Ciabatta
Also known as:
af - Afrikaans: Ciabatta
ar - Arabic: شباتة
arz - Egyptian Arabic: سياباتا
az - Azerbaijani: Ciabatta
ca - Catalan: Xapata
cs - Czech: Ciabatta
da - Danish: Ciabattabrød
de - German: Ciabatta
el - Greek: Τσιαμπάτα
es - Spanish: Ciabatta
eu - Basque: Txapata
fa - Persian: چیاباتا
fi - Finnish: Ciabatta
fr - French: Ciabatta
he - Hebrew: צ'באטה
hu - Hungarian: Ciabatta
hy - Armenian: Չիաբատտա
id - Indonesian: Ciabatta
it - Italian: Ciabatta
ja - Japanese: チャバタ
jv - Javanese: Ciabatta
ka - Georgian: ჩიაბატა
ko - Korean: 치아바타
lt - Lithuanian: Čiabata
lv - Latvian: Čabata
nb - Norwegian Bokmål: Ciabatta
nl - Dutch: Ciabatta
pl - Polish: Ciabatta
pt - Portuguese: Ciabatta
ro - Romanian: Ciabatta
ru - Russian: Чиабатта
sk - Slovak: Ciabatta
sv - Swedish: Ciabatta
tr - Turkish: Ciabatta
uk - Ukrainian: Чіабата
vi - Vietnamese: Ciabatta
yue - Cantonese: 拖鞋包
zh - Chinese: 拖鞋麵包
Category: bread (loaf bread)
Cuisine: Italian
Associated cuisines: Italian
Area: Veneto
Countries: Italy
Region: Southern Europe

This is a white bread that is elongated, broad, and flat, and is baked in many variations, although unique for its alveolar holes. It is made with a strong flour and uses a very high hydration dough.

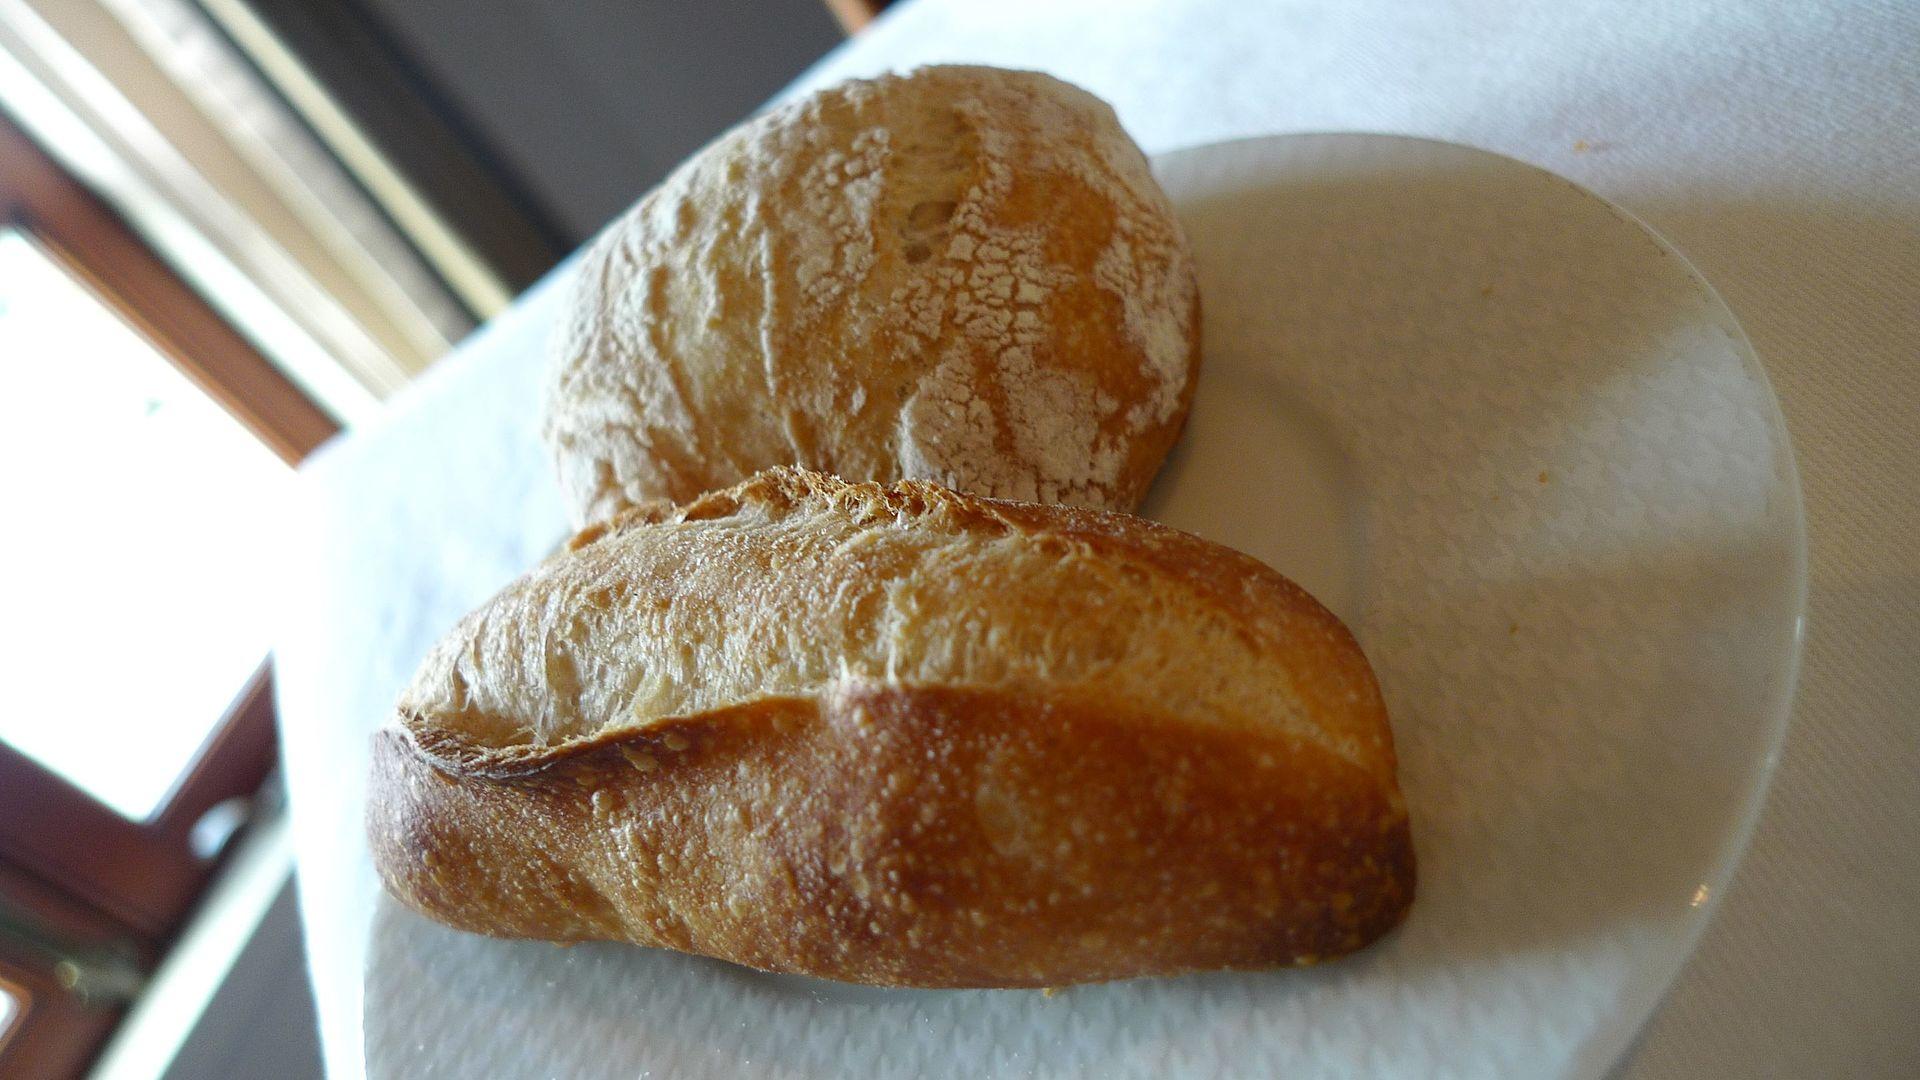
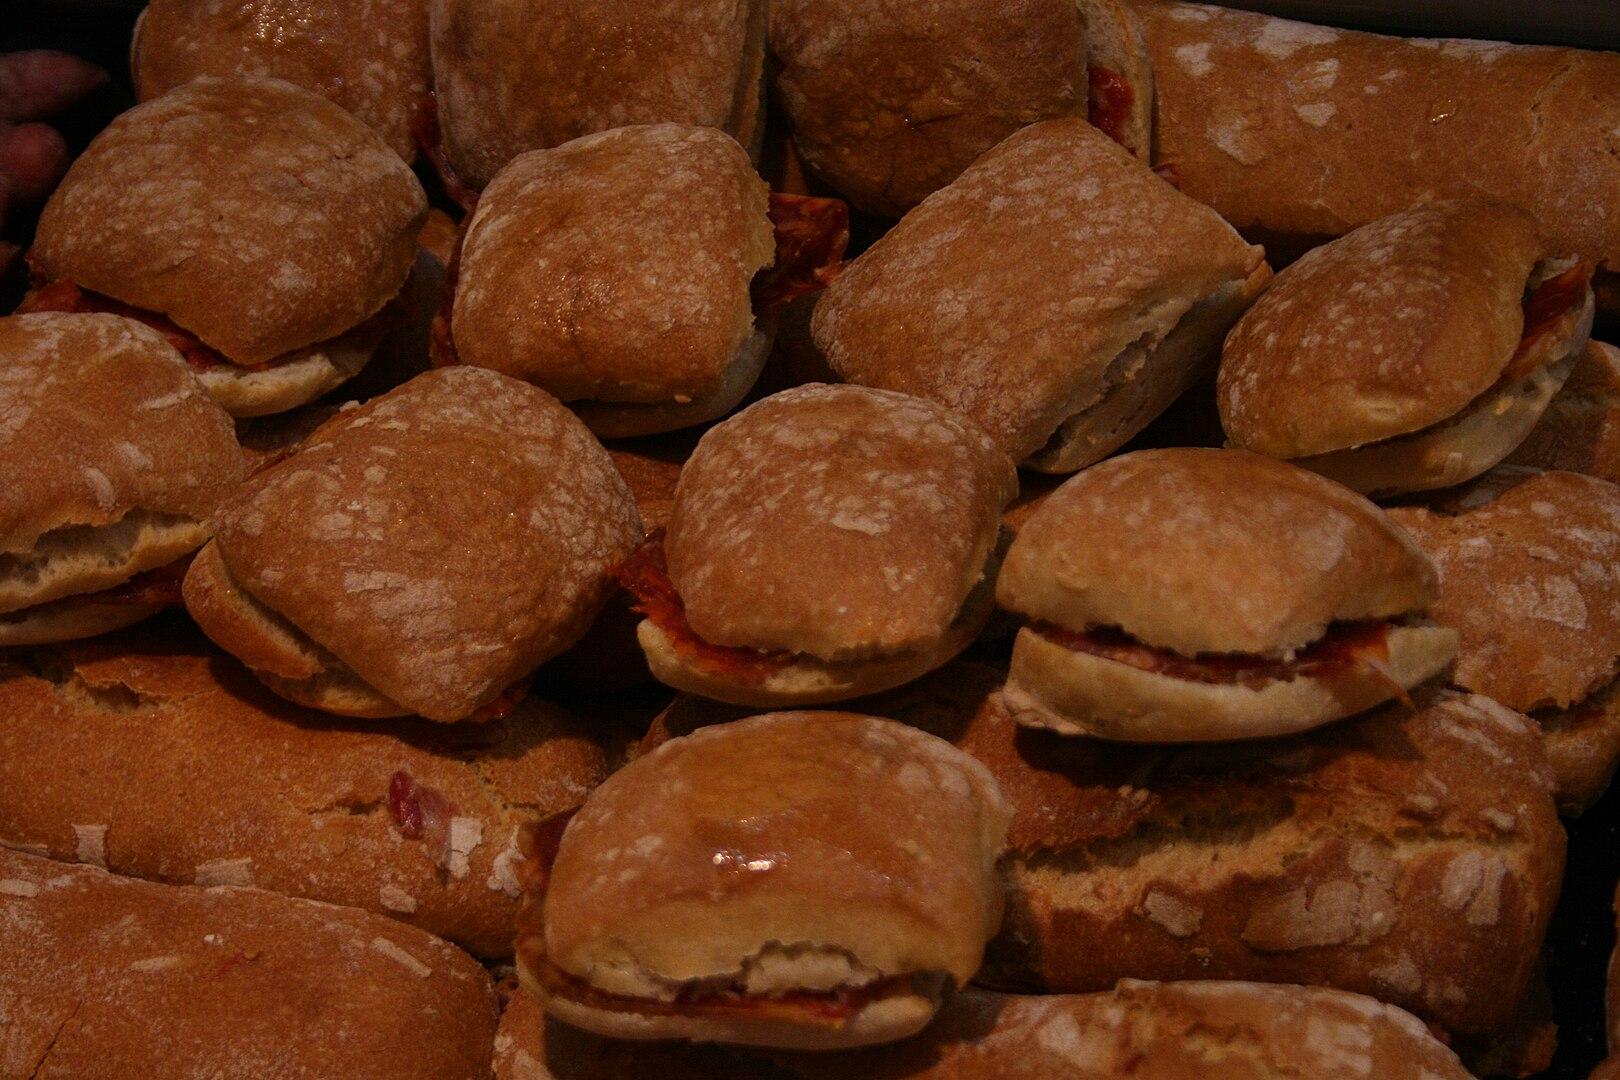
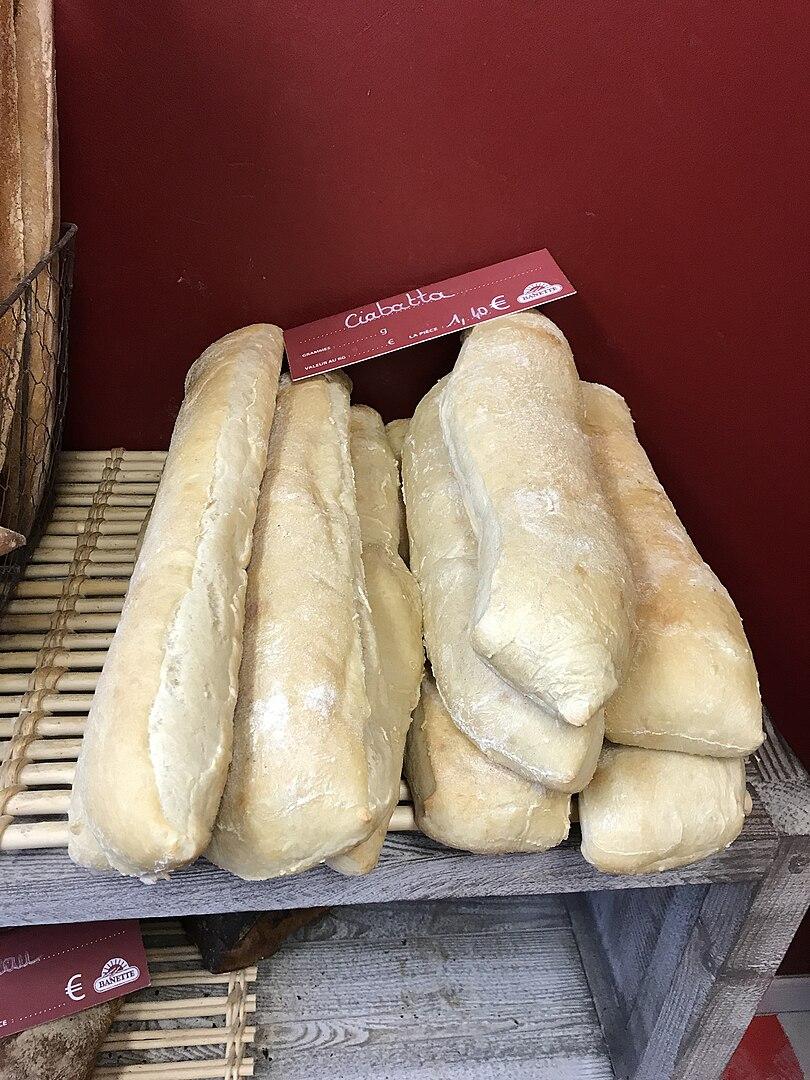
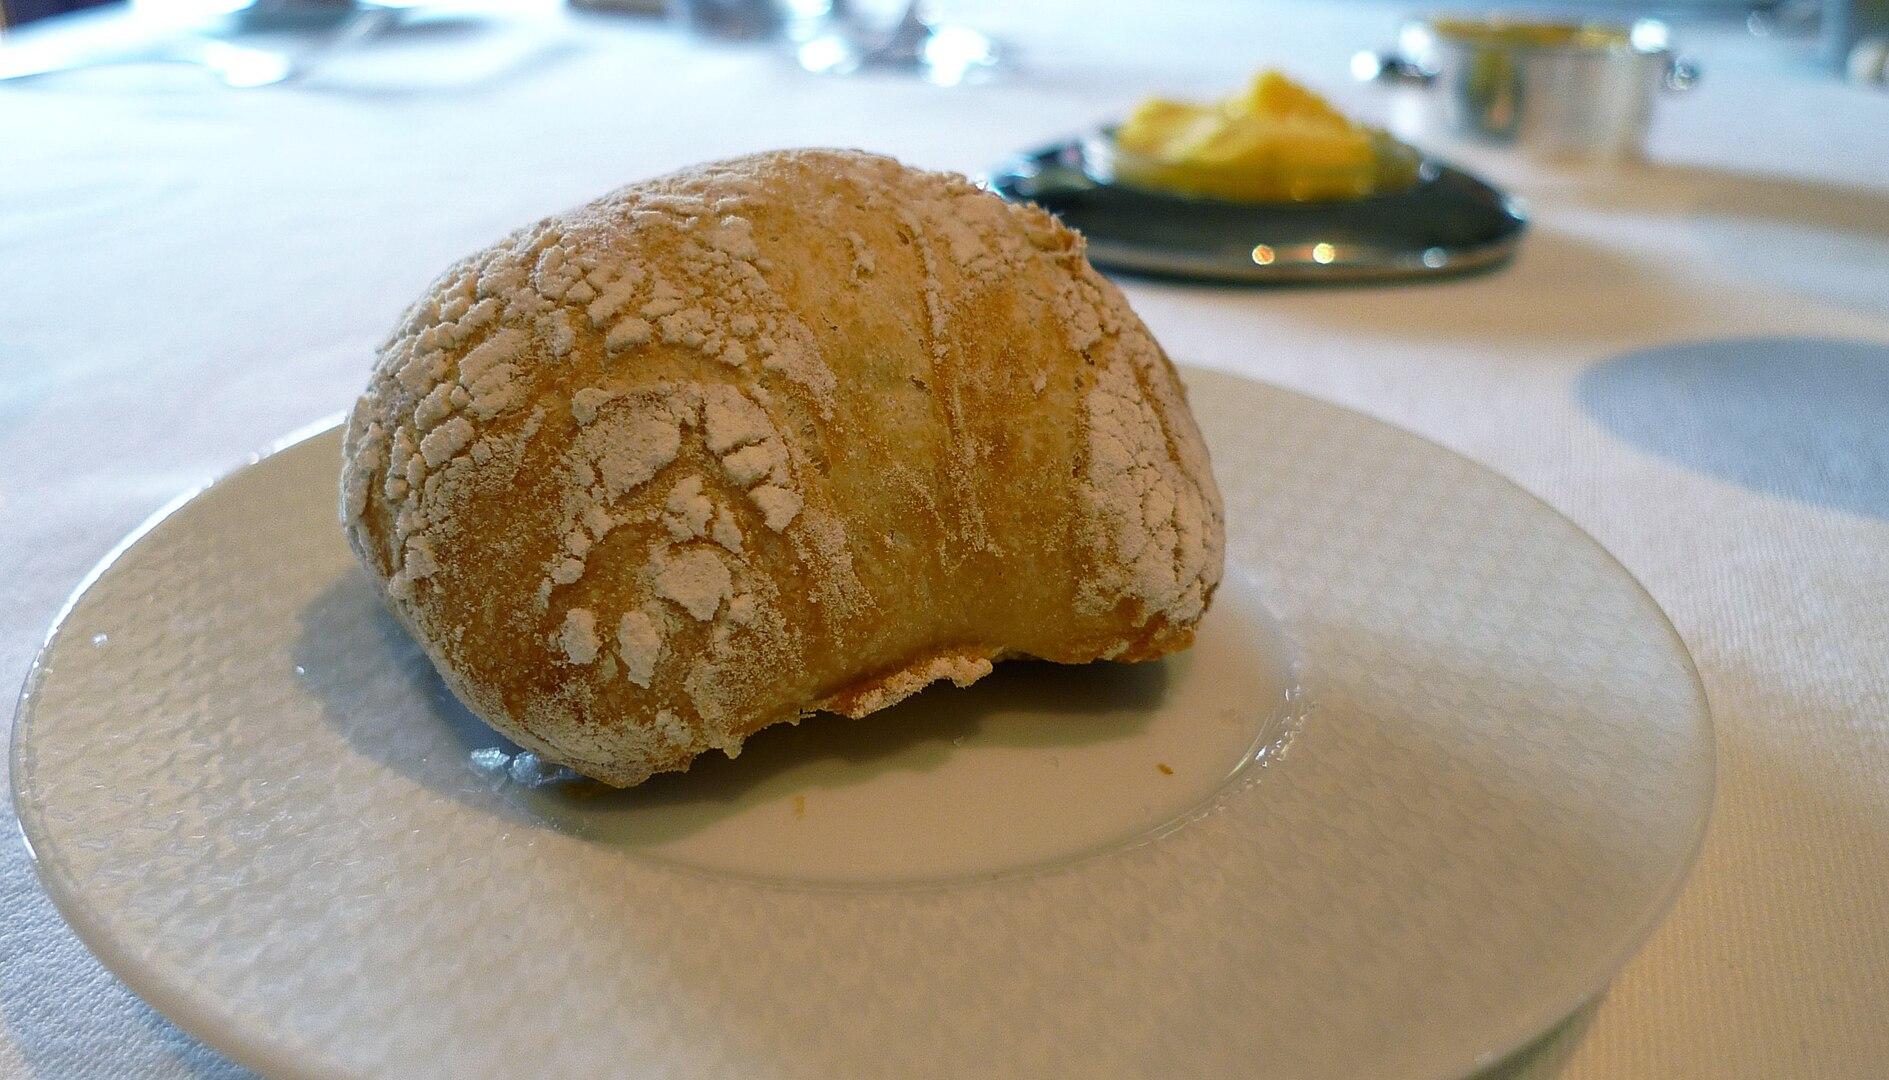
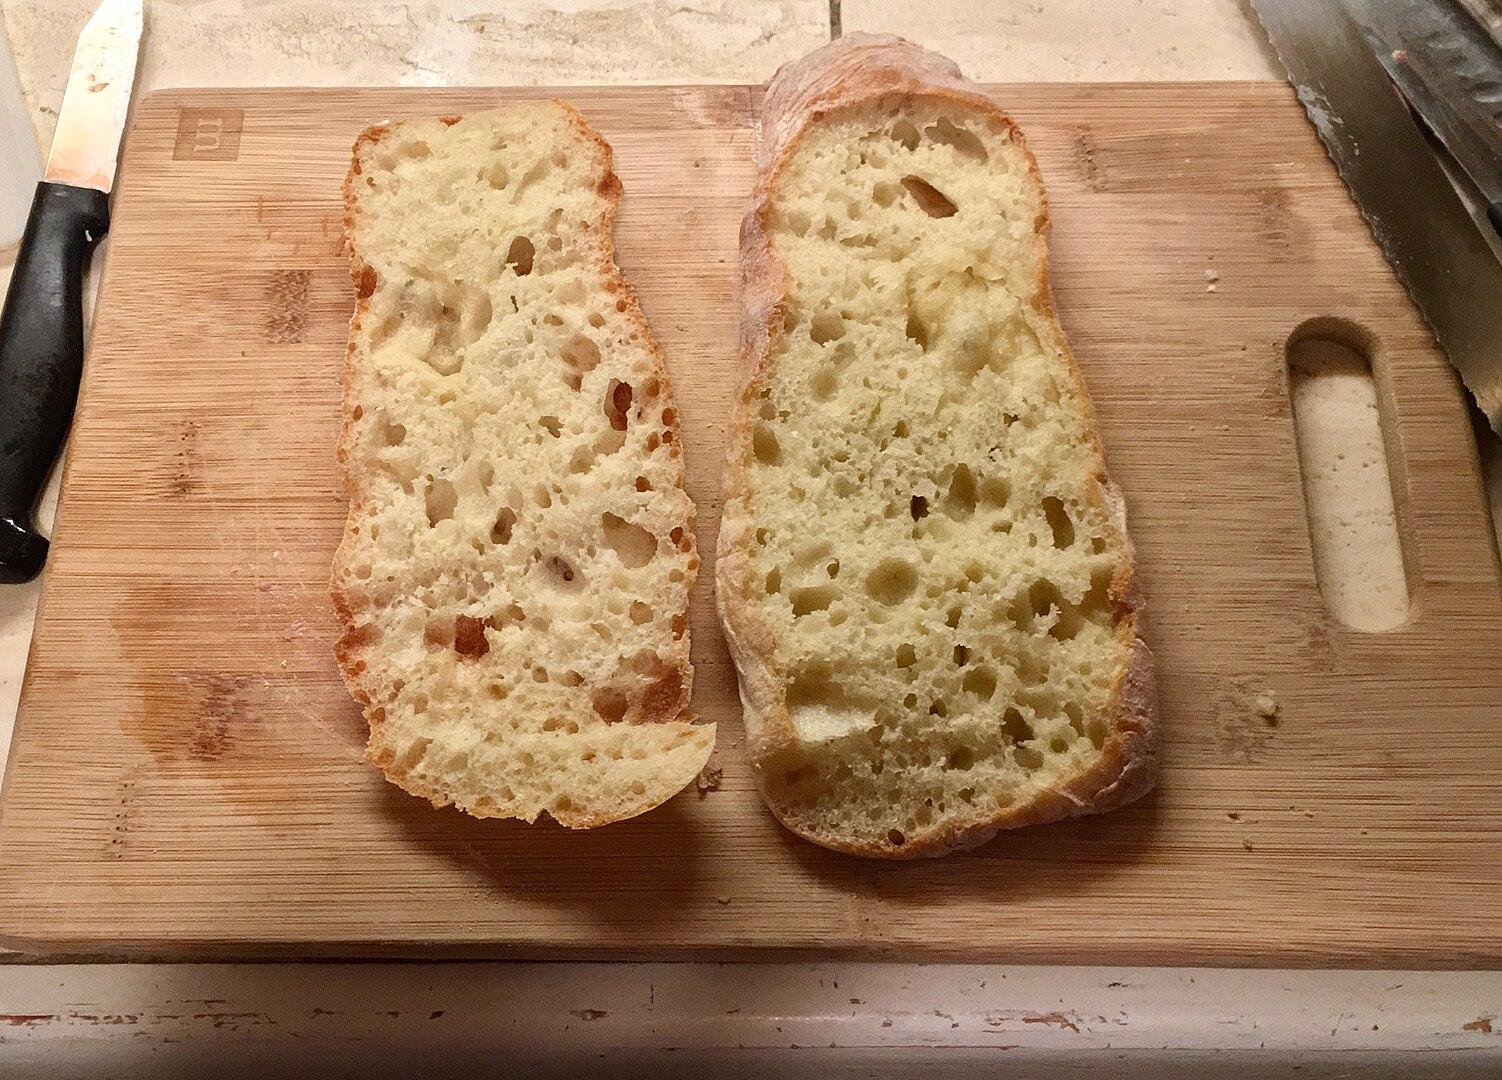
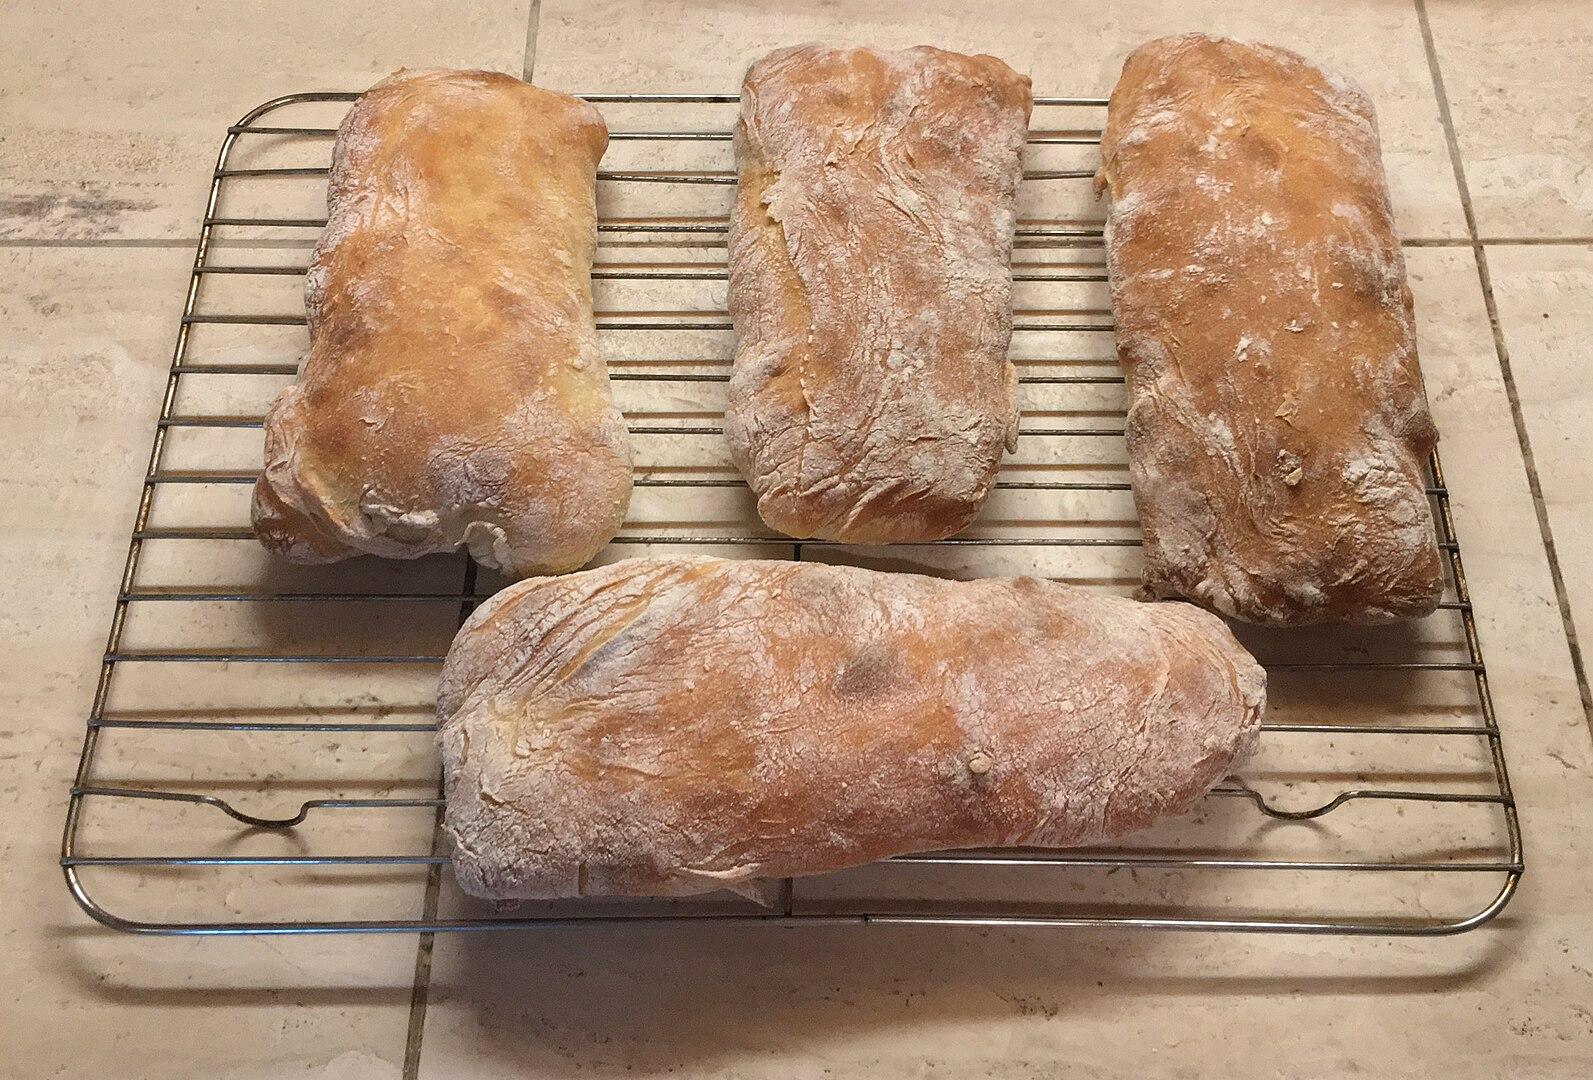
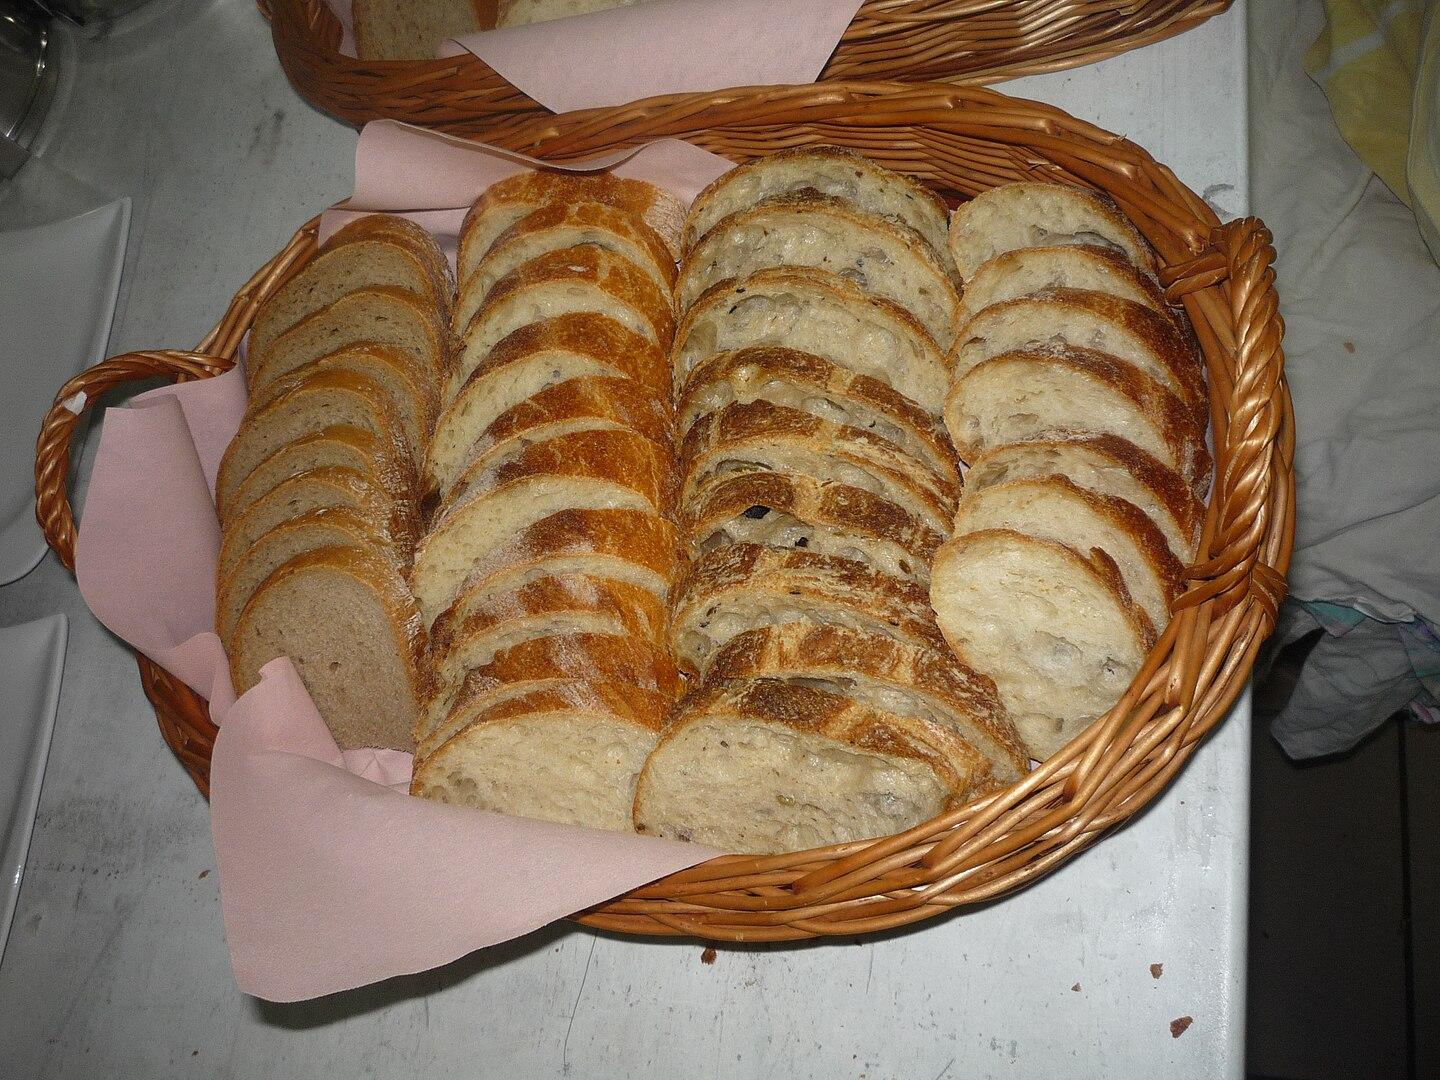
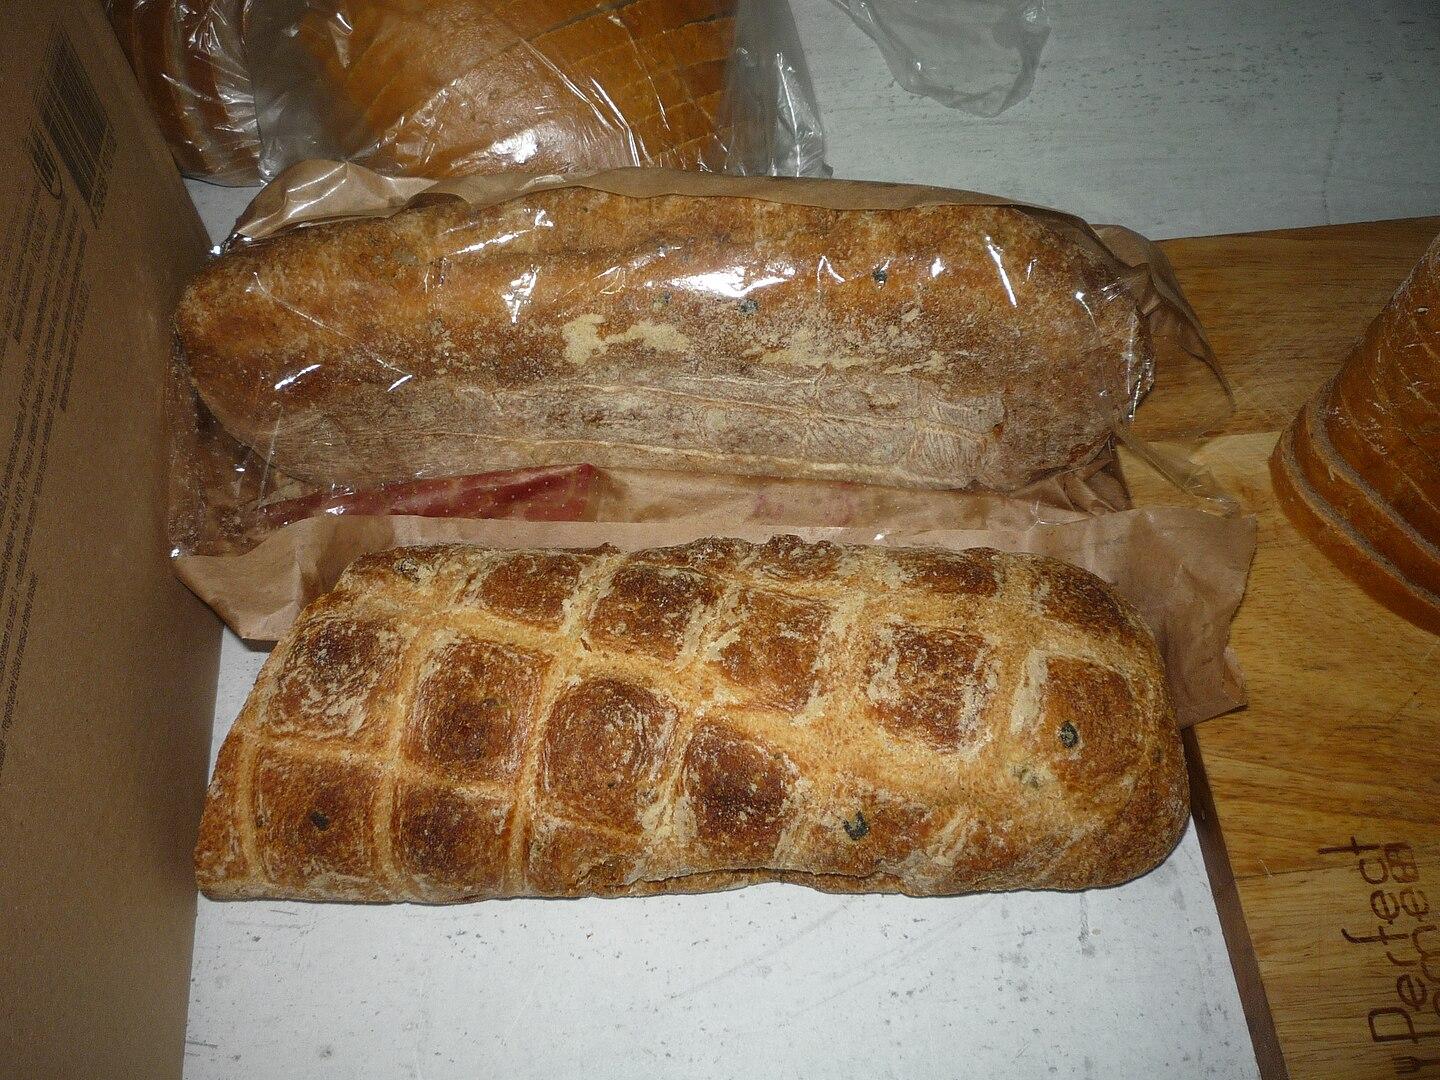